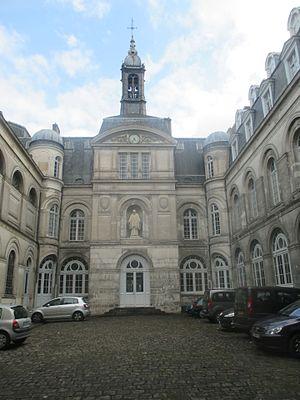
Maison mère des lazaristes (congrégation de la Mission), rue de Sèvres à Paris.
La congrégation de la Mission ou « les Lazaristes » forment une société de vie apostolique de droit pontifical.